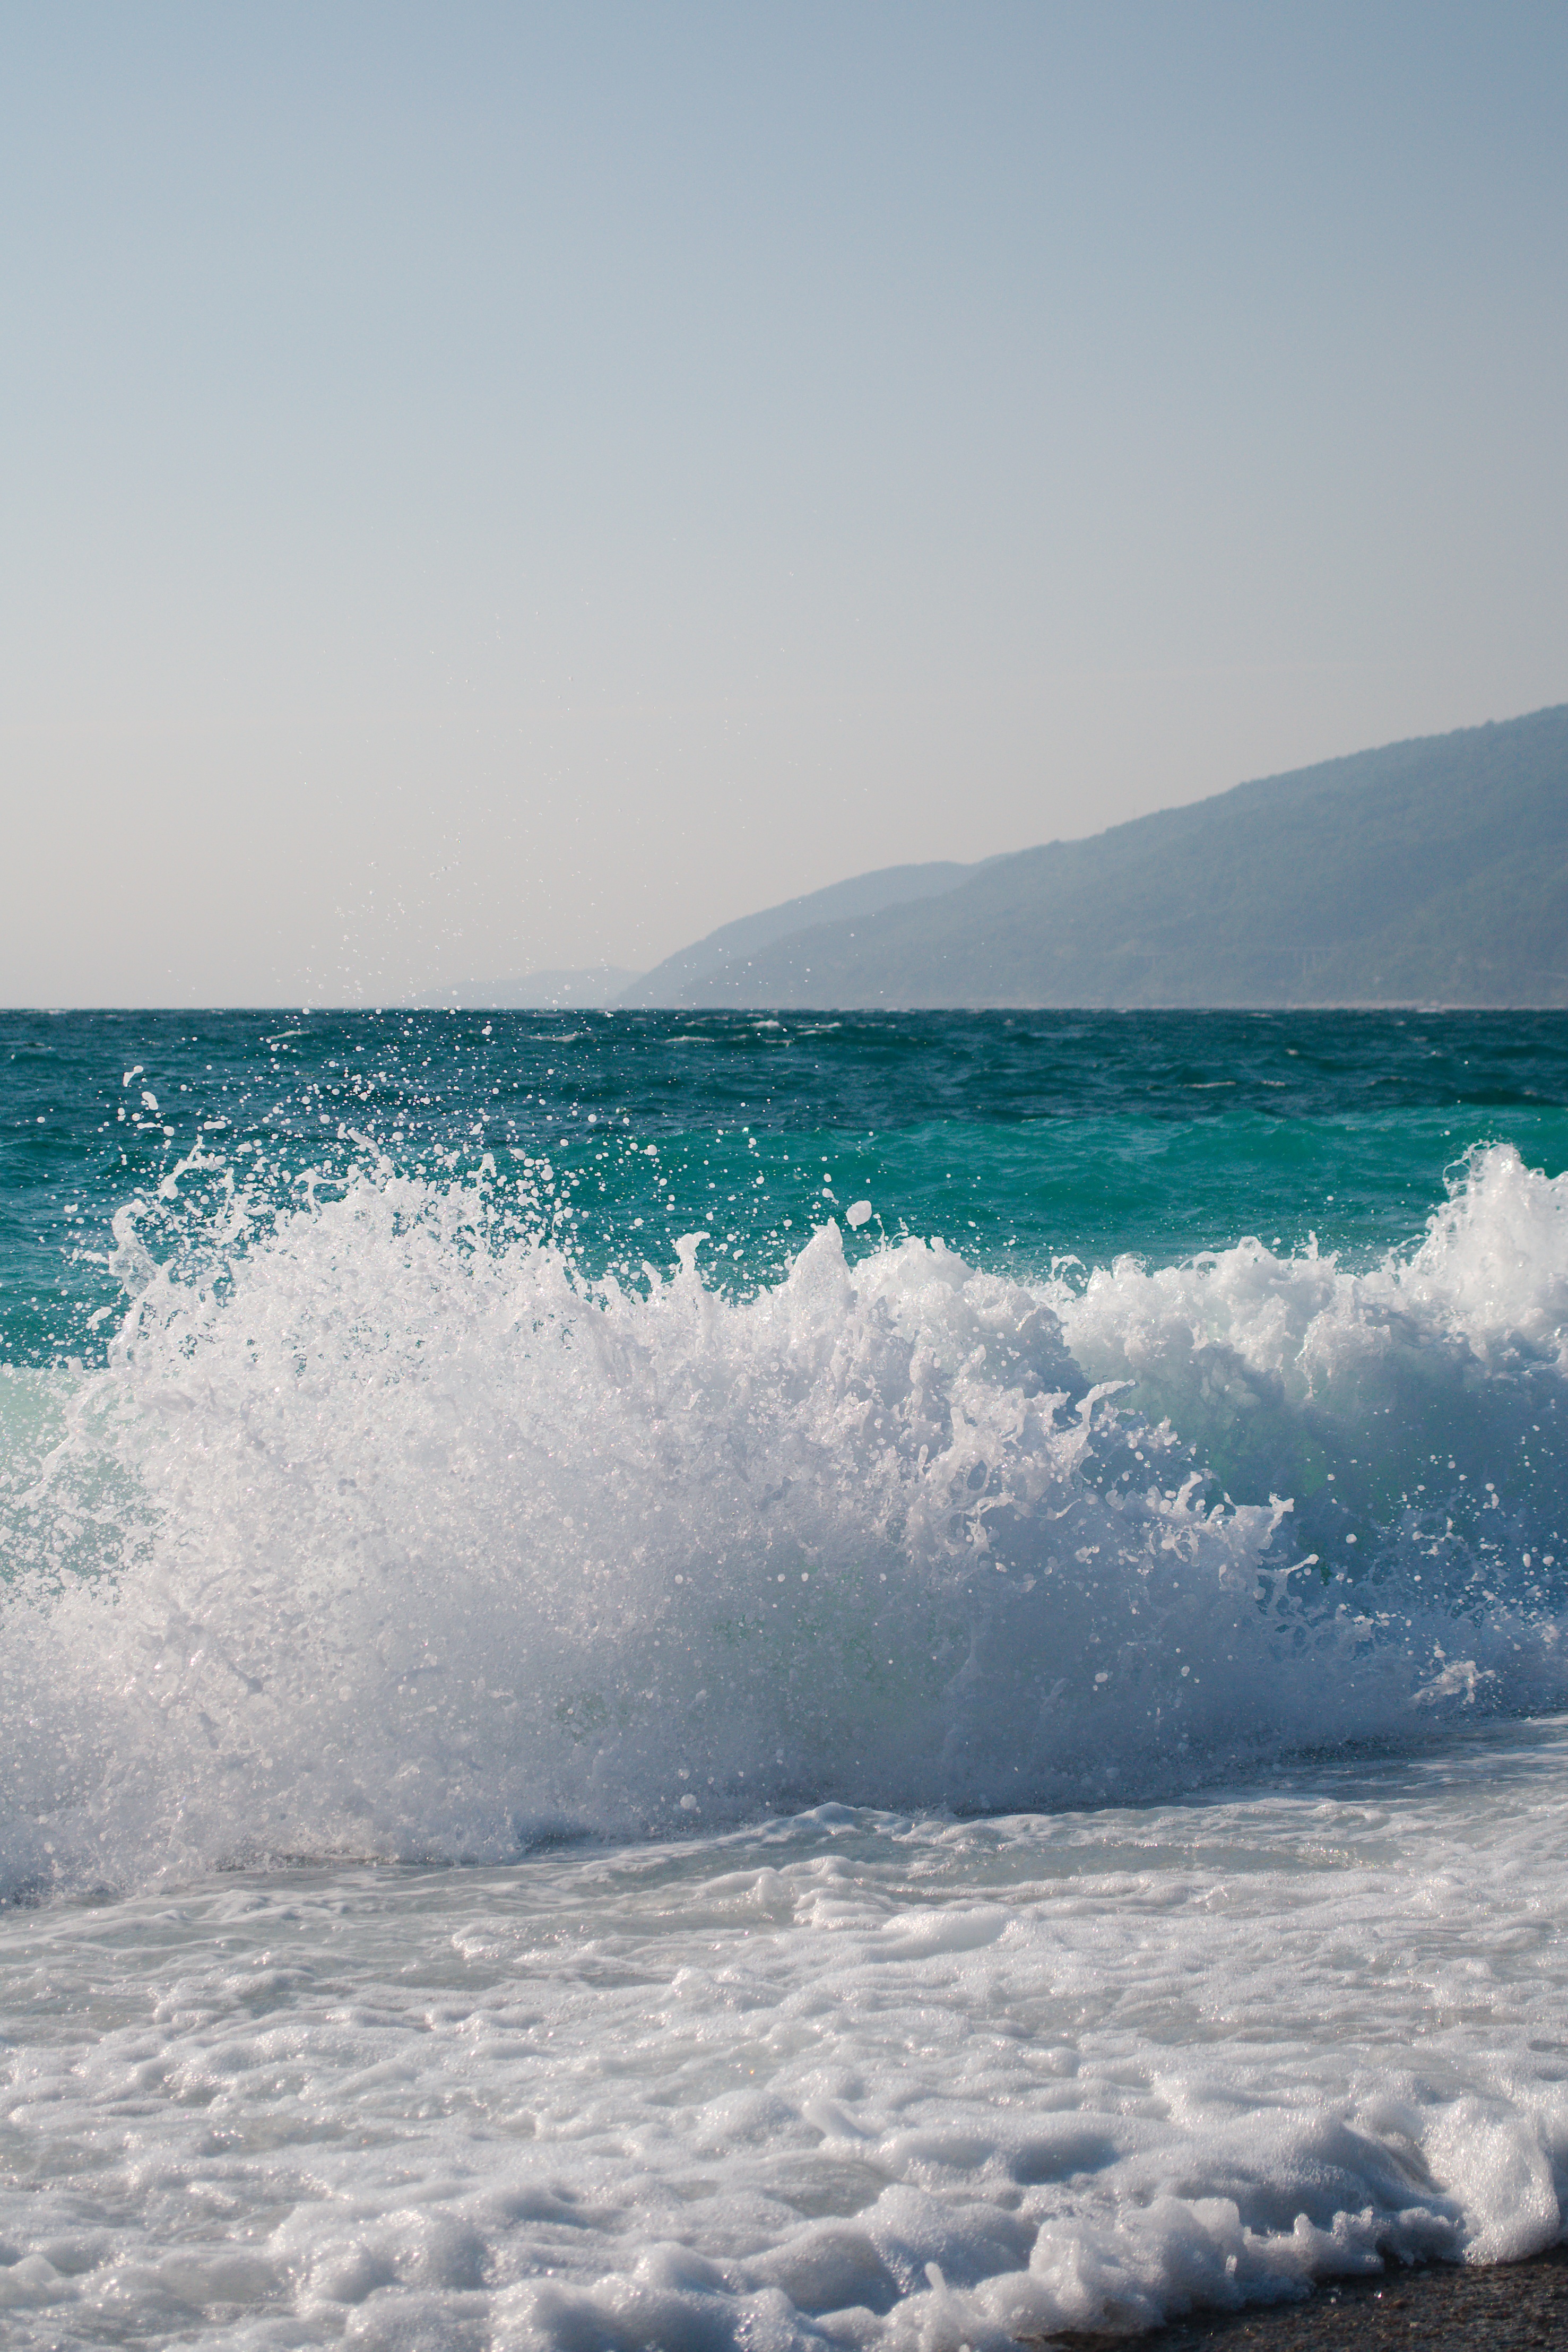
beach, sea, coast, water, sand, ocean, horizon, cloud, shore, wave, body of water, wind wave, abkhazia